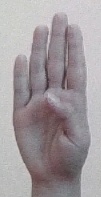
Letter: kaaf